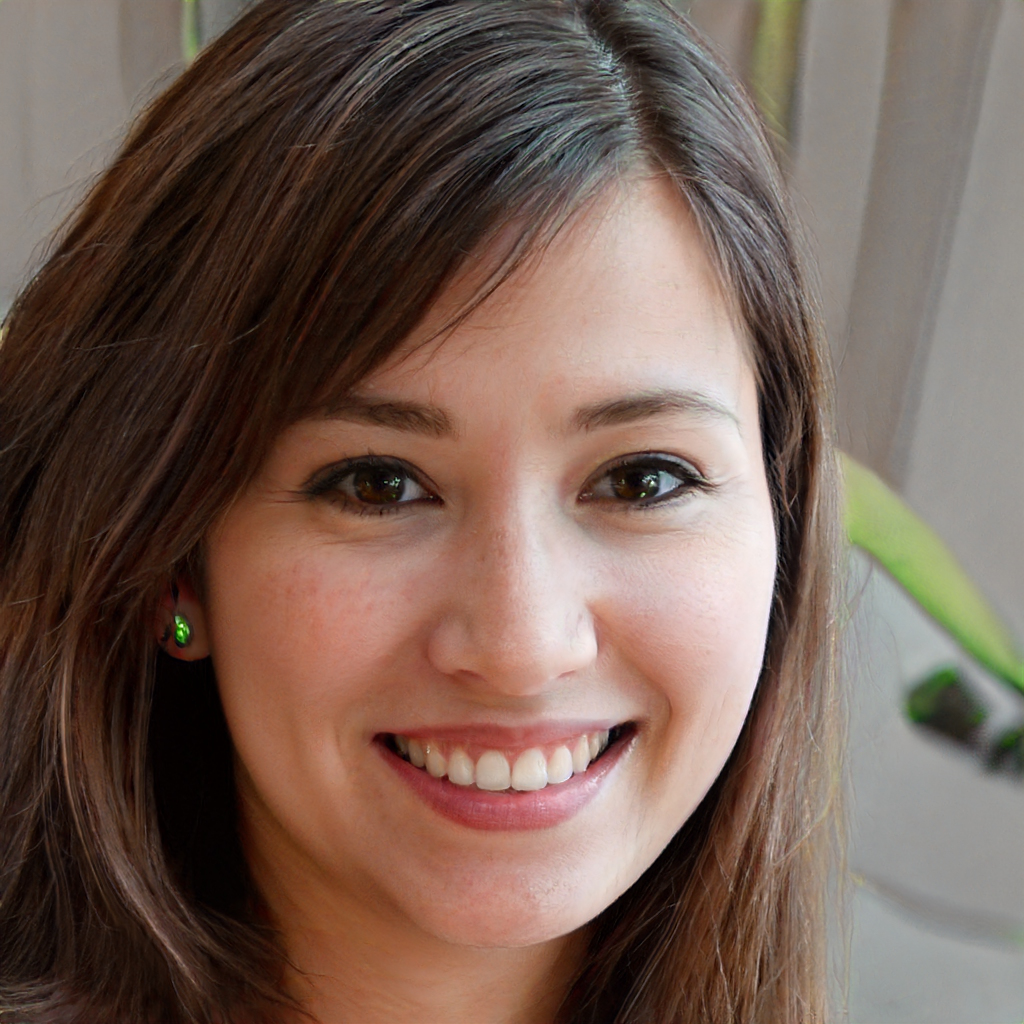
Label: Colored